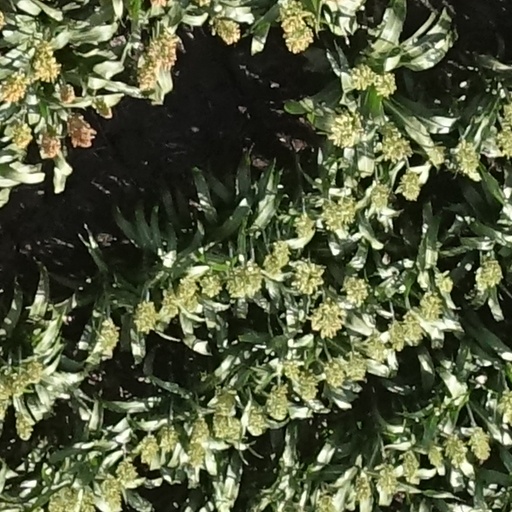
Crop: sorghum